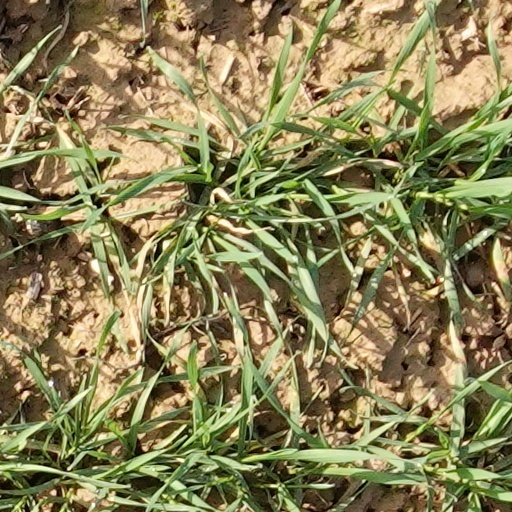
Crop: wheat